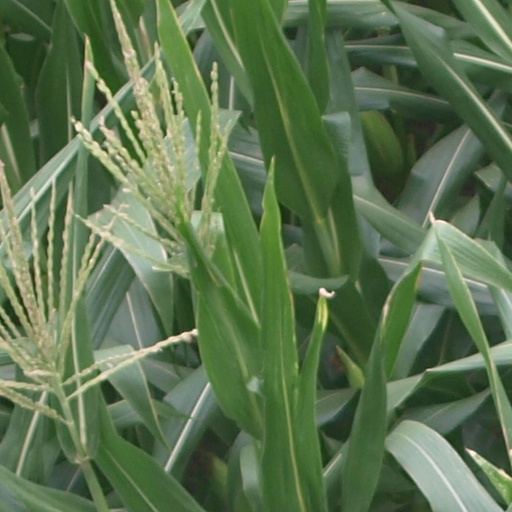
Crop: maize; corn